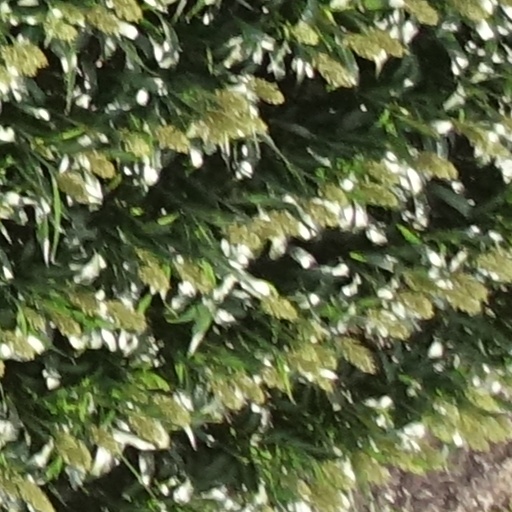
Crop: sorghum